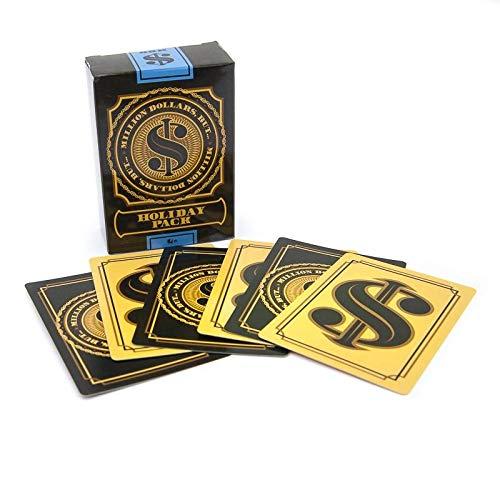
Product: Million Dollars But Game Holiday Expansion 1
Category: Toys & Games | Games & Accessories
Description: The first holiday expansion to the million dollars but…game.
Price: $8.24
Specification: ProductDimensions:2.5x1.2x3.5inches|ItemWeight:3.52ounces|ShippingWeight:6.6ounces(Viewshippingratesandpolicies)|ASIN:B07PRYTFBH|Itemmodelnumber:MDB0006CZE|Manufacturerrecommendedage:17yearsandup